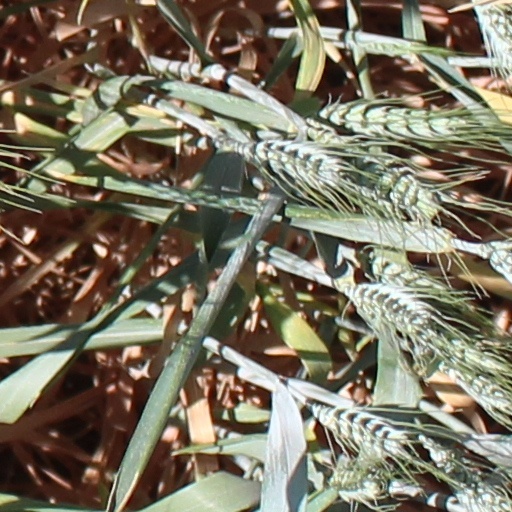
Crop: wheat